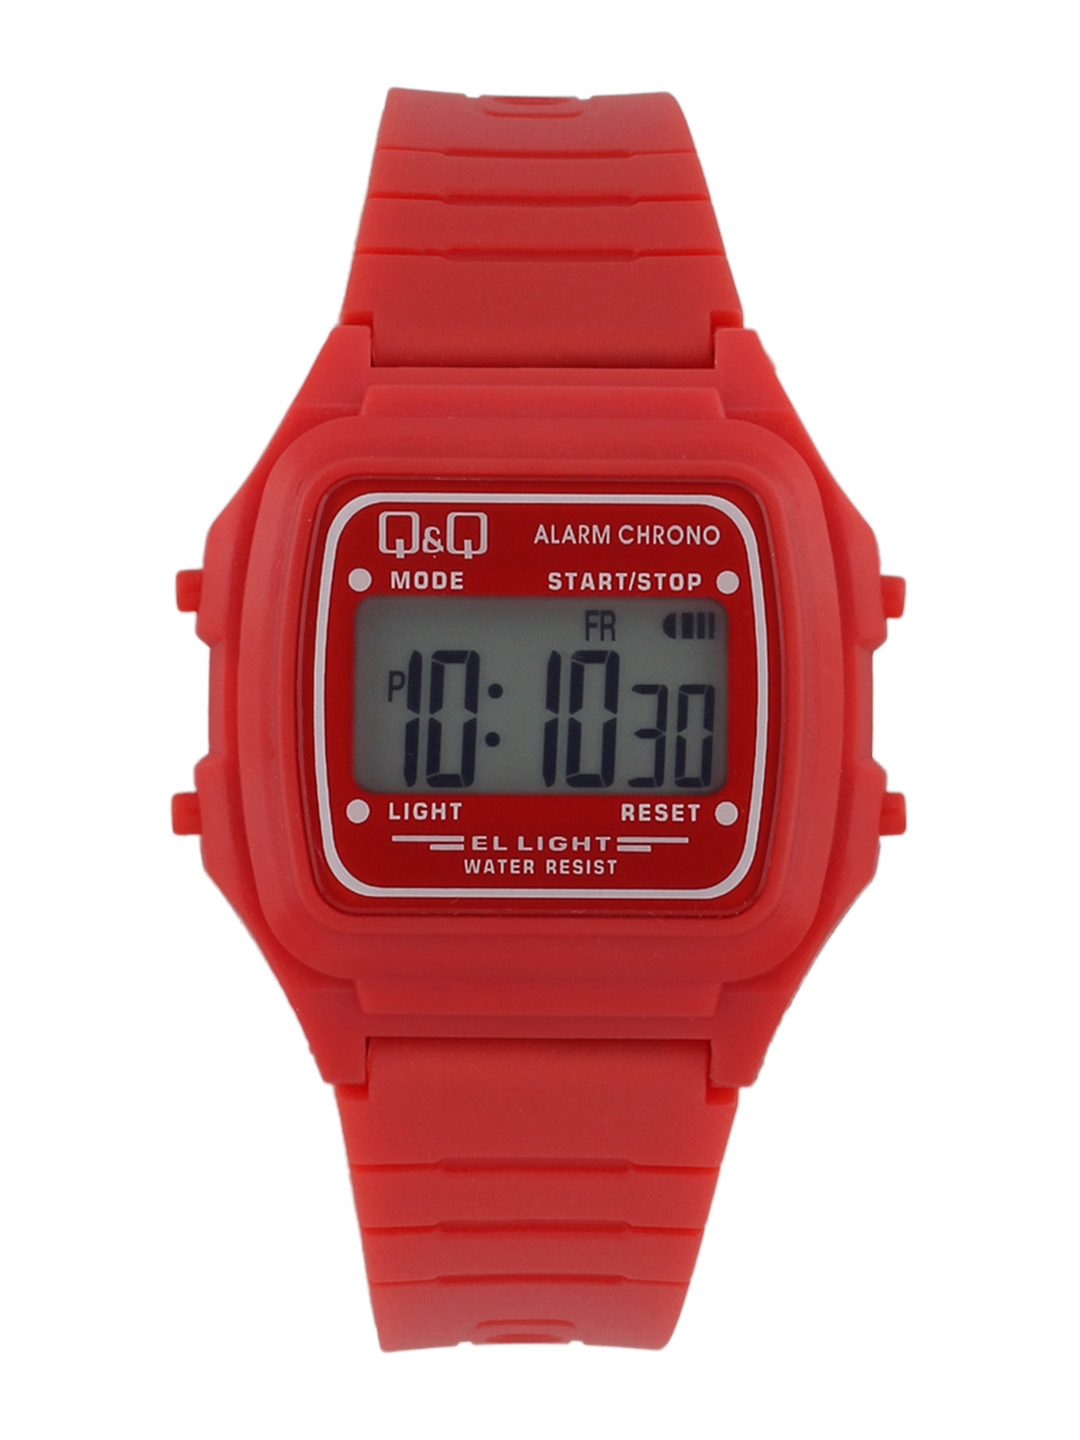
Q&Q Kids Unisex Red Digital Watch
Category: Accessories / Watches / Watches
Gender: Unisex
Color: Red
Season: Winter 2016
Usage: Casual